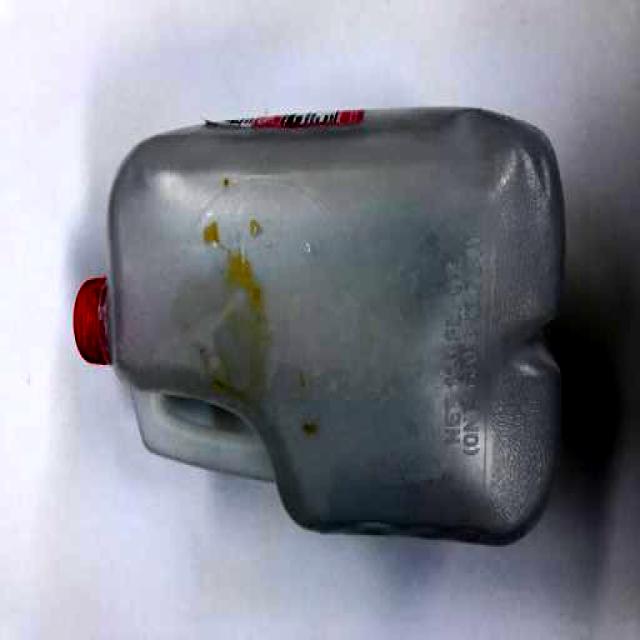
Label: Plastic